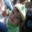
Label: baby